Guruvayur Dorai

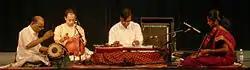
Guruvayur Dorai (left) accompanying Ravikiran (center) playing the navachitravina, a variant of the chitravina. Also shown are Ravi Balasubramanian, ghatam and Akkarai S. Subhalakshmi, violin.

Guruvayur Dorai (born 2 July 1935) is an Indian percussionist. He is one of the most senior exponents of the South Indian classical percussion instrument, the mridangam. He had his initial training under Palghat Subba Iyer and E.P. Narayana Pisharody, and later from the legendary master Palani Subramaniam Pillai. Initiating his concert performances at the age of eight, Guruvayur Dorai has performed on the concert platform for the past 60 years. His wide range of efforts in the field of mridangam and music have helped propagate the art around the globe.